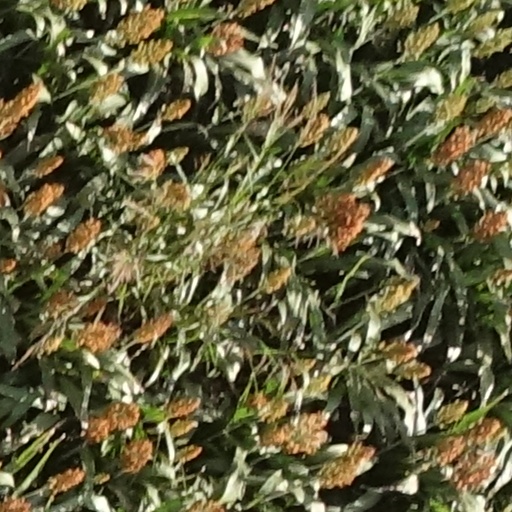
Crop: sorghum